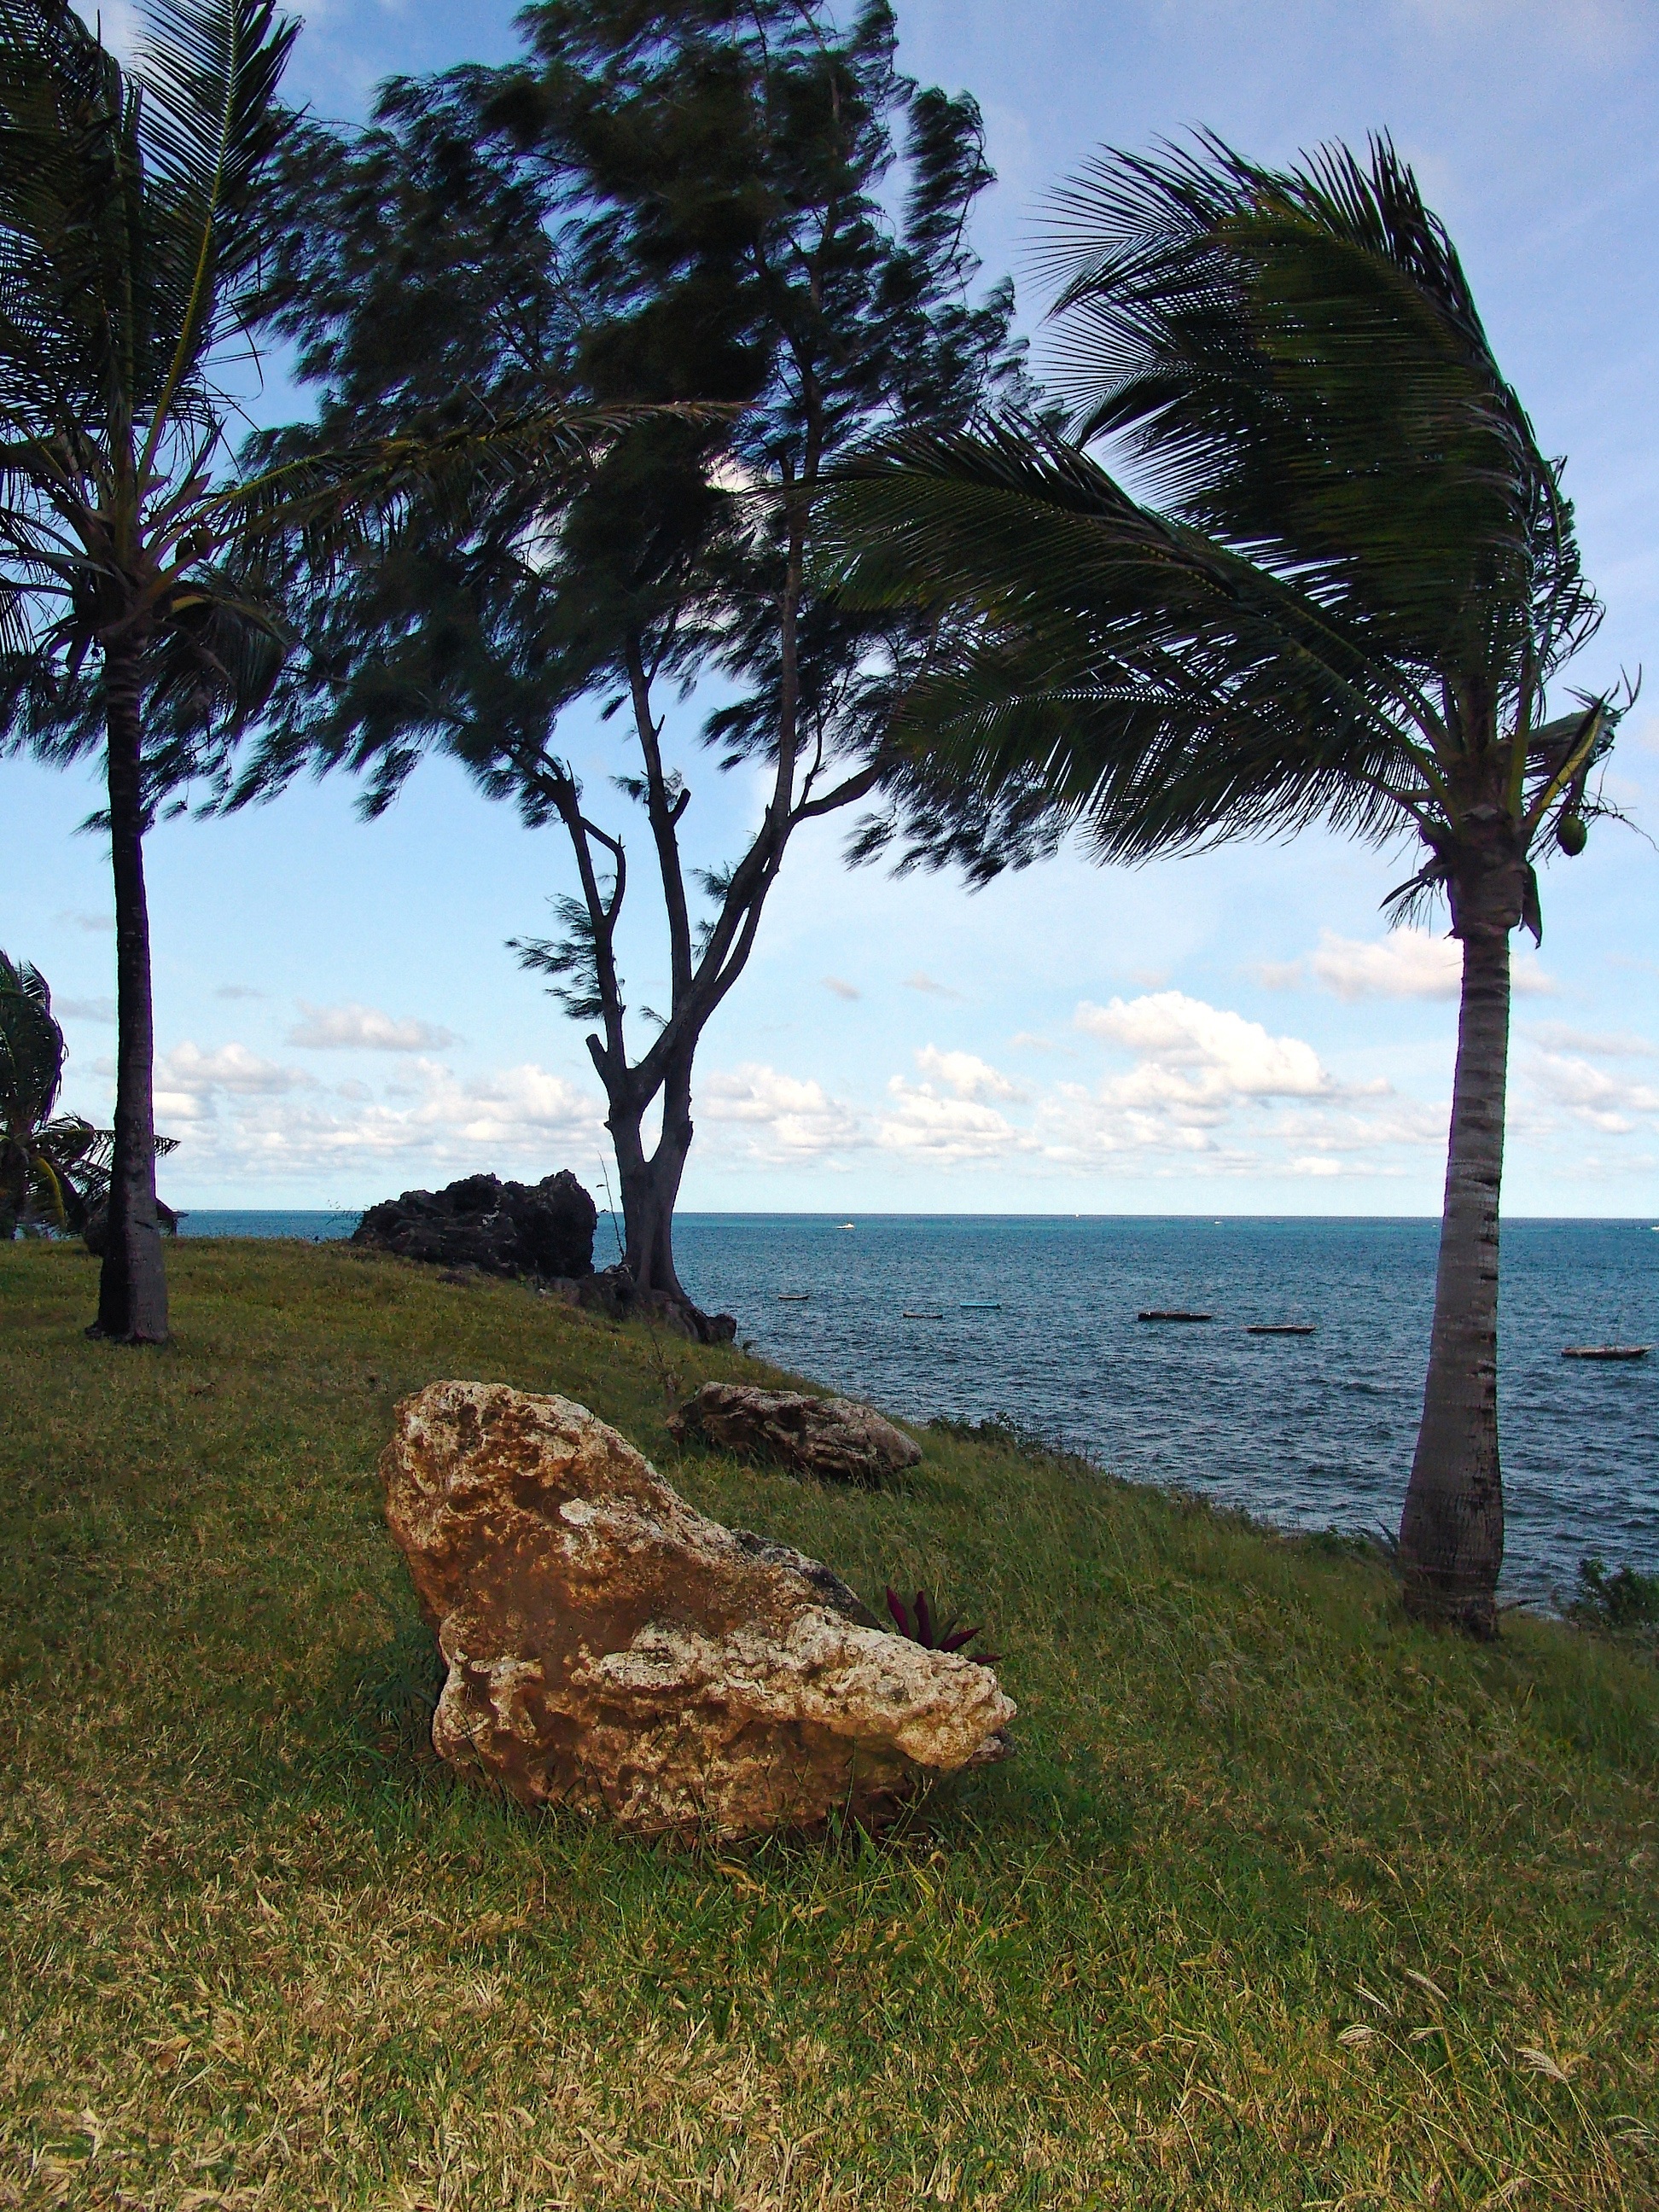
beach, sea, coast, tree, water, nature, grass, rock, ocean, plant, shore, wave, view, vacation, travel, palm, africa, holiday, bay, terrain, body of water, boats, rush, indian ocean, woody plant, arecales, palm family